Krupp K5

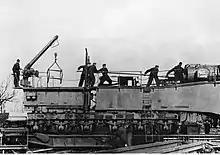
One of the K5 guns at Anzio being loaded by its crew, May 1944.

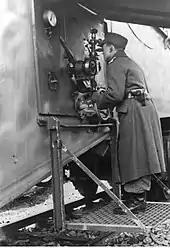
An artilleryman aims one of the K5 guns at Anzio, May 1944.

K5 development began in 1934 with first testing following in 1936 at Darlowo (German: "Schießplatz Rügenwalde-Bad") in the former Farther Pomerania at the South coast of the Baltic Sea. Initial tests were done with a 150 mm barrel under the designation "K5M".